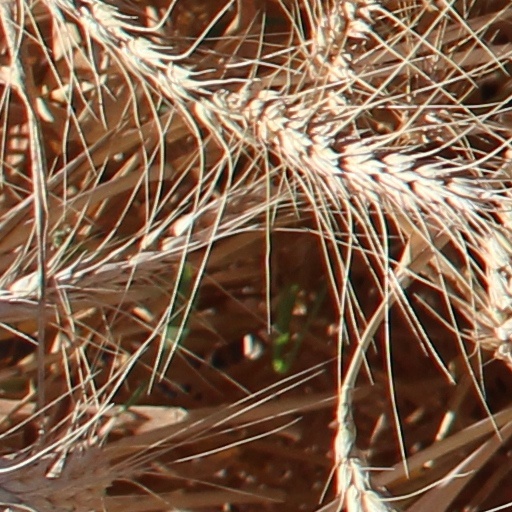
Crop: wheat